Rome

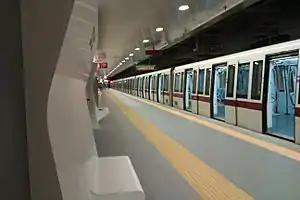
Conca d'Oro metro station

The city hosts eight ancient Egyptian and five ancient Roman obelisks, together with a number of more modern obelisks; there was also formerly (until 2005) an ancient Ethiopian obelisk in Rome. The city contains some of obelisks in piazzas, such as in Piazza Navona, St Peter's Square, Piazza Montecitorio, and Piazza del Popolo, and others in villas, thermae parks and gardens, such as in Villa Celimontana, the Baths of Diocletian, and the Pincian Hill. Moreover, the centre of Rome hosts also Trajan's and Antonine Column, two ancient Roman columns with spiral relief. The Column of Marcus Aurelius is located in Piazza Colonna and it was built around 180 AD by Commodus in memory of his parents. The Column of Marcus Aurelius was inspired by Trajan's Column at Trajan's Forum, which is part of the Imperial Fora.